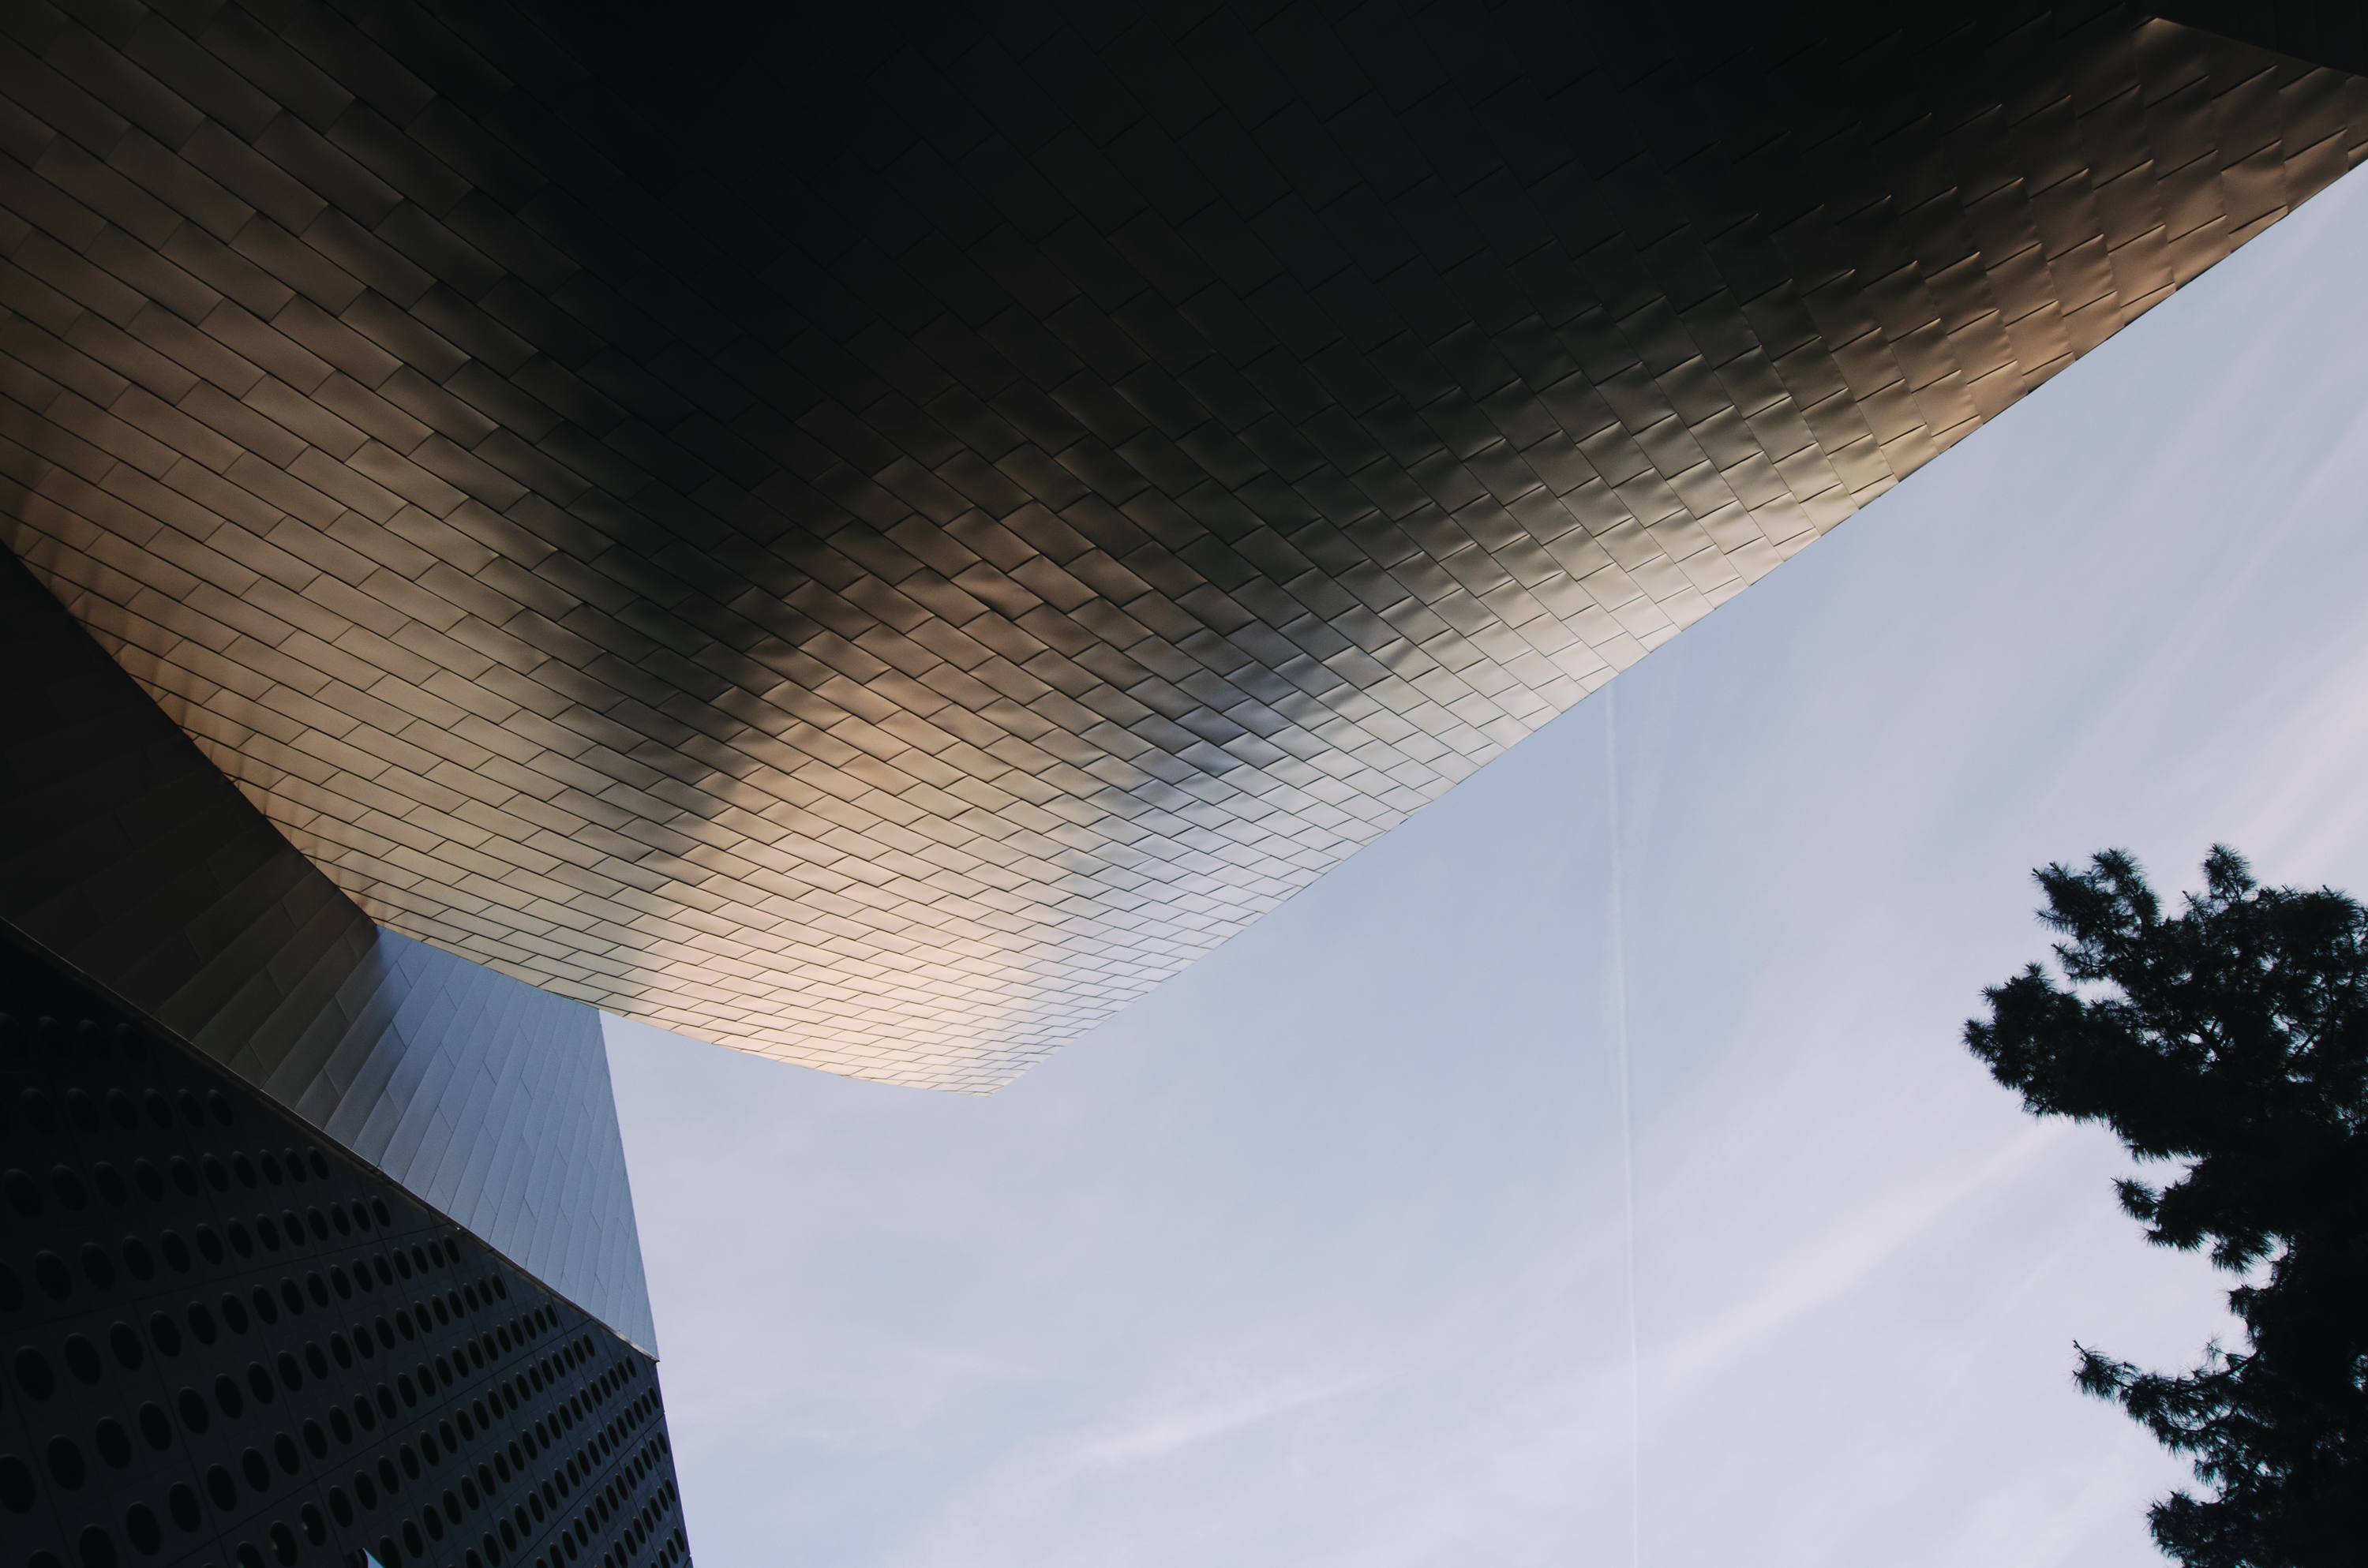
light, cloud, architecture, sky, white, sunlight, building, atmosphere, skyscraper, line, curve, reflection, color, darkness, blue, black, lighting, shape, atmosphere of earth